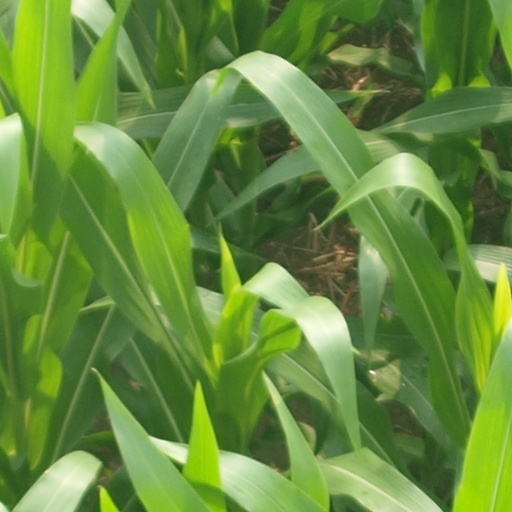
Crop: maize; corn